Komorní Lhotka

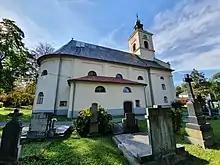
Lutheran church

The first written mention of Komorní Lhotka is from 1455. Politically the village belonged initially to the Duchy of Teschen. In the second half of the 17th century, the village was colonizes by Vlachs. The livelihood of the population was agriculture (especially flax growing) and pastoralism. in the 19th century, agriculture gradually disappeared. A railway was introduced into the municipality. Residents began working in the surrounding towns, especially in steelworks and mines.